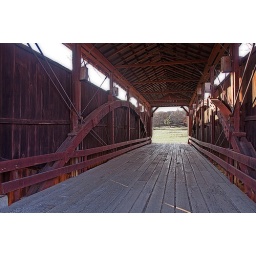
A view of the inside of the bridge. This is the only bridge in Fairfield County with wooden arch construction